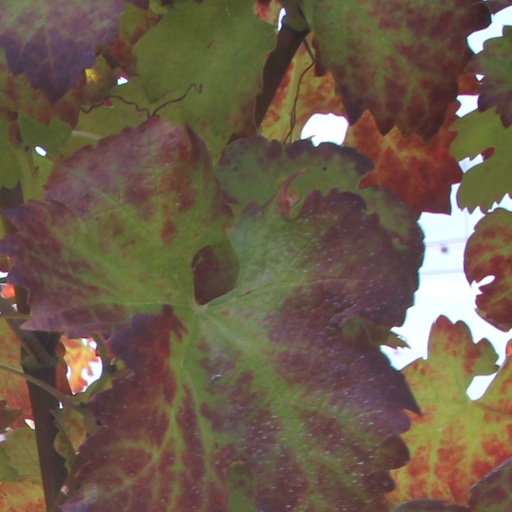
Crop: grape